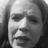
Emotion: neutral